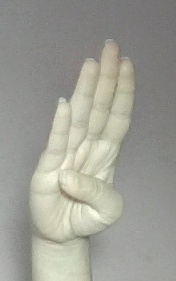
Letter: kaaf